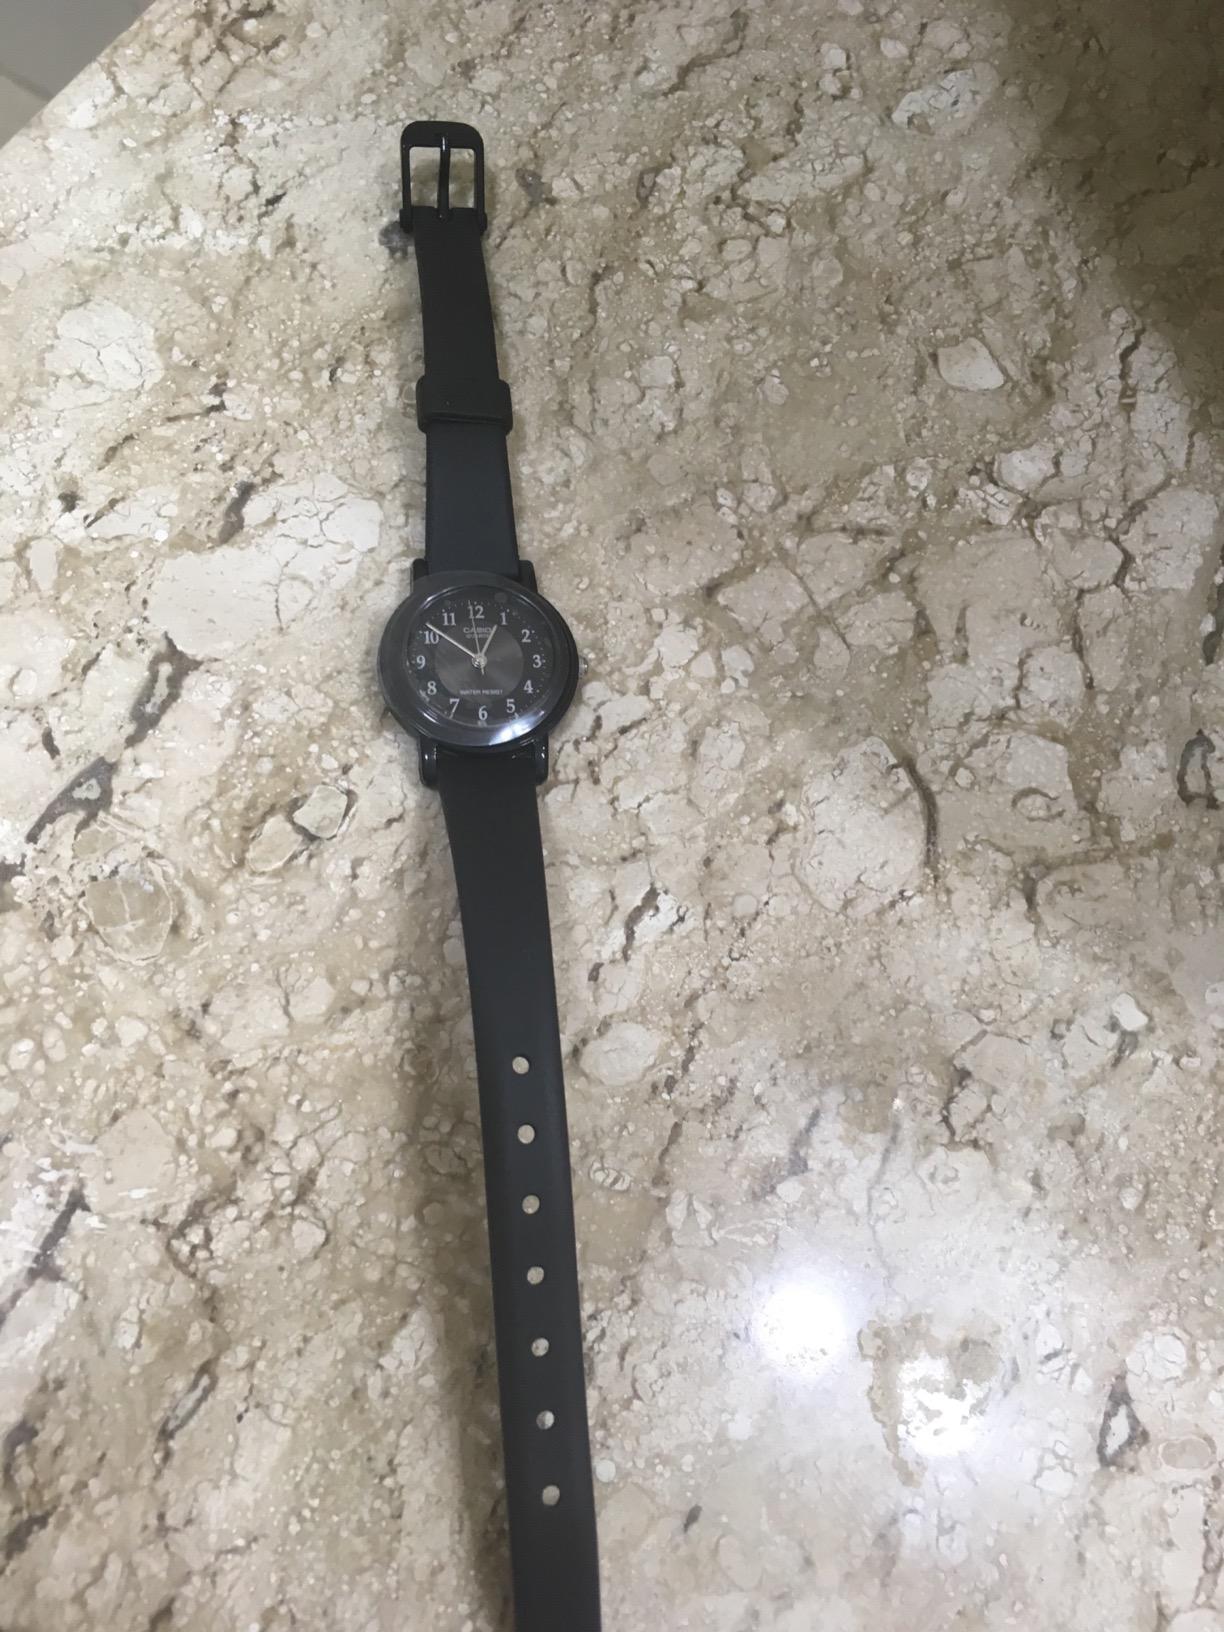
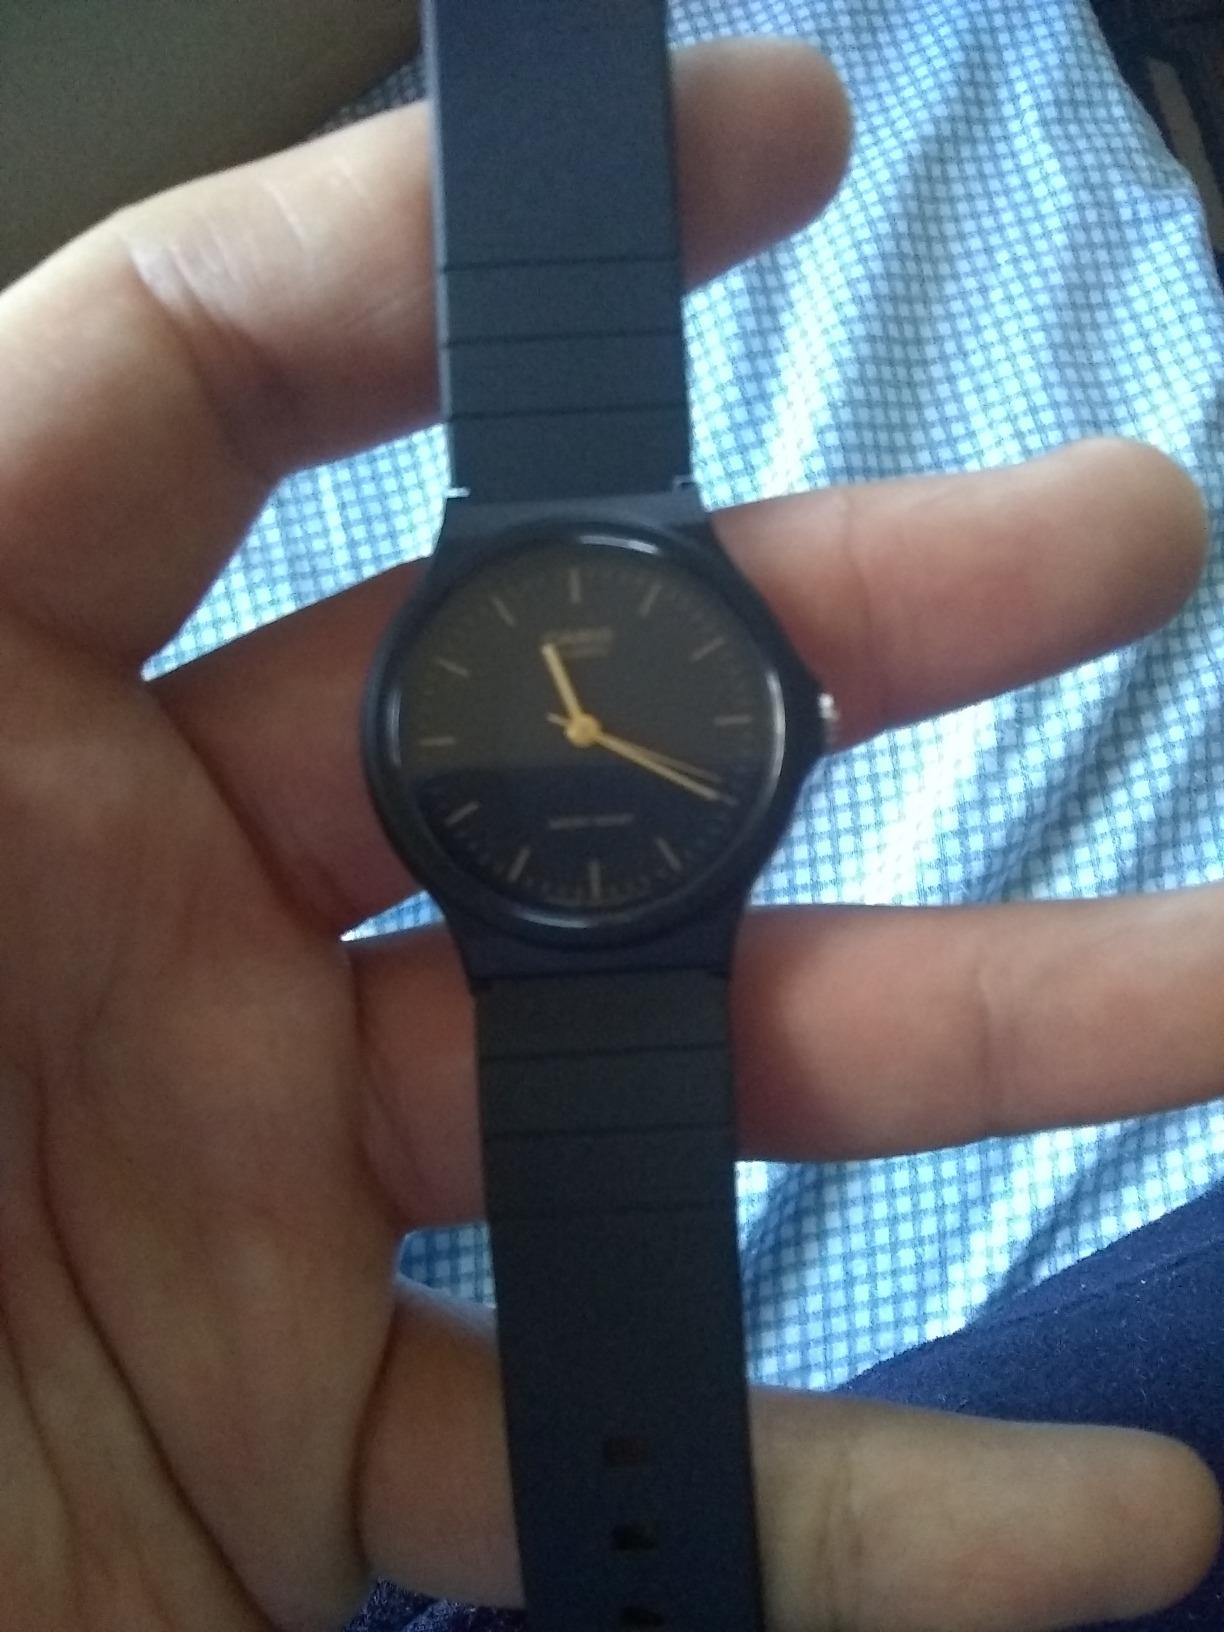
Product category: accessories_watch
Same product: no